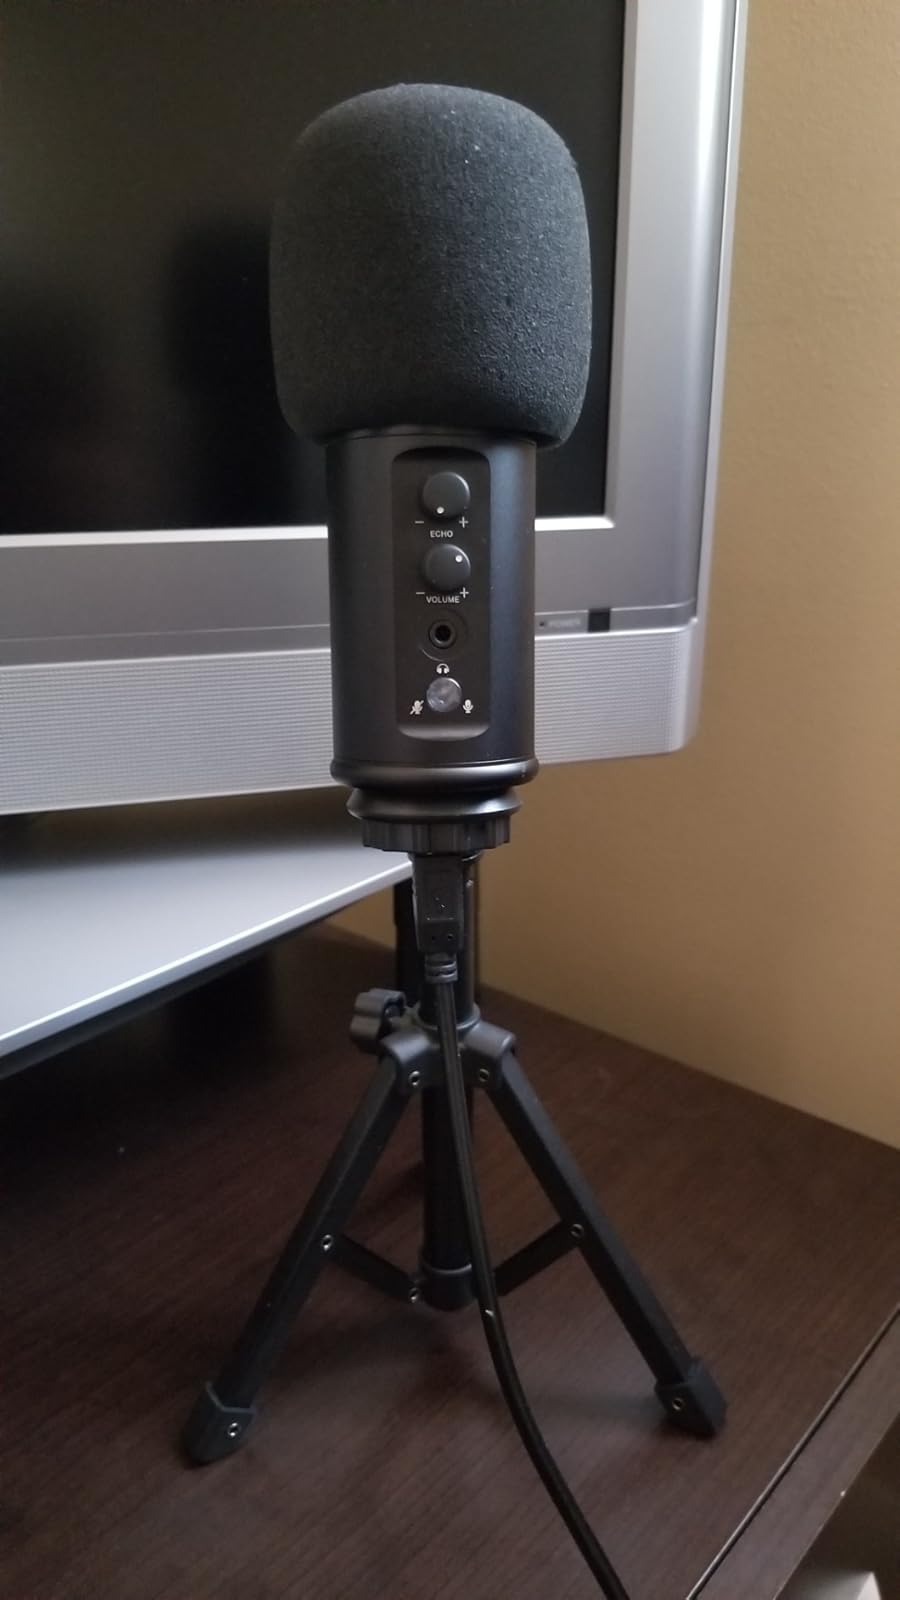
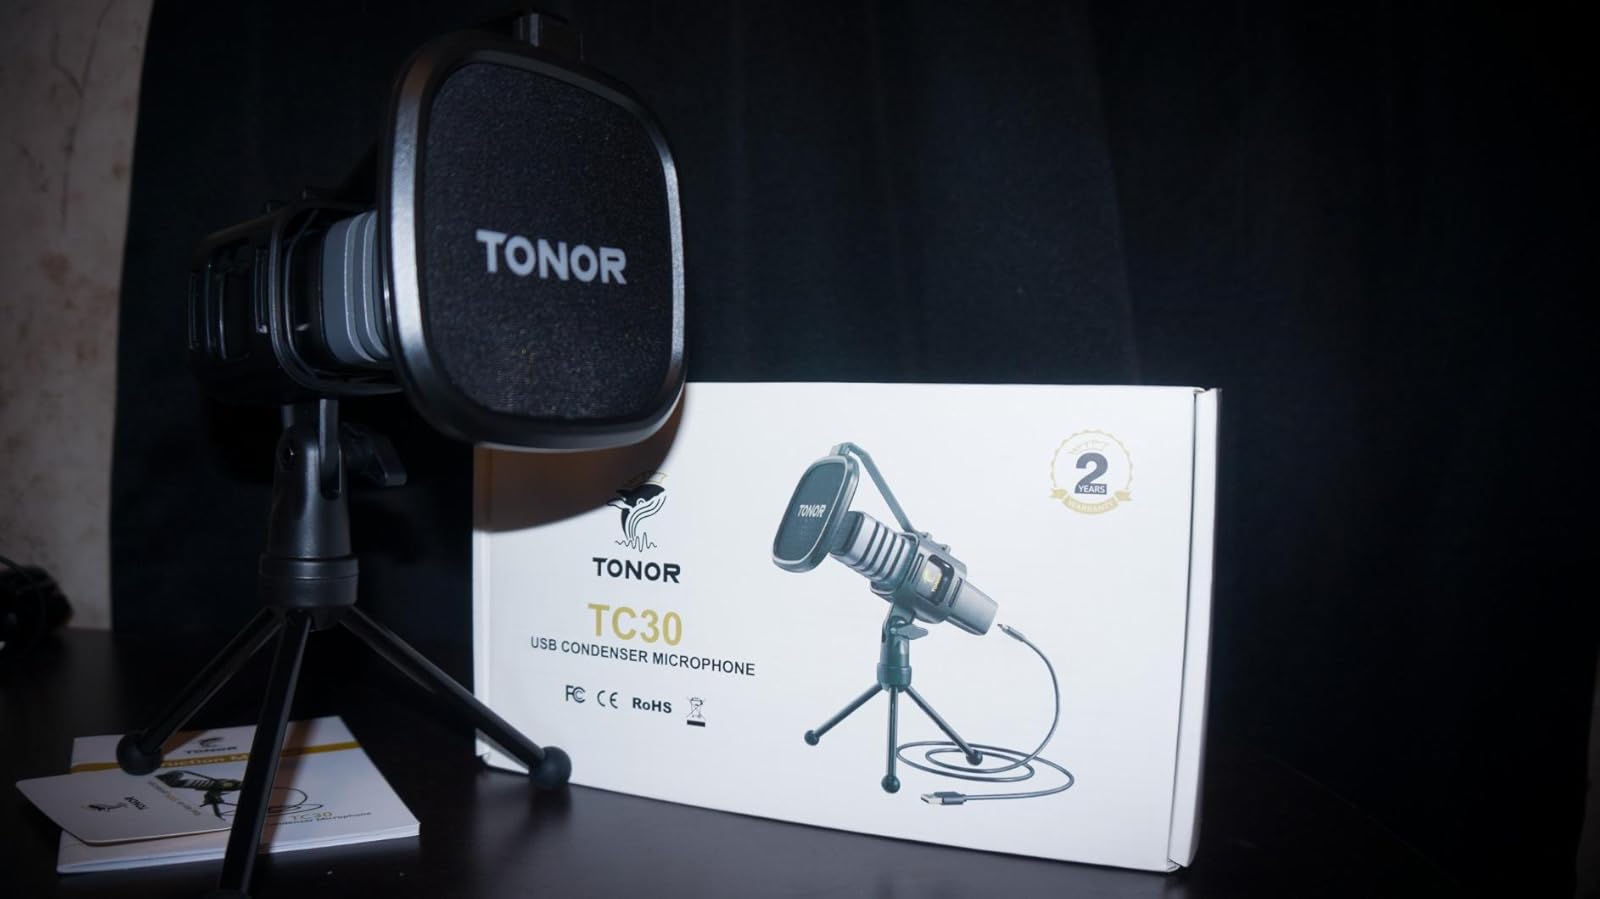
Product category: microphone
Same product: no